La Banda (TV series)

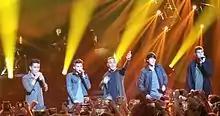
CNCO, Season 1 winners debut concert, January 30, 2016, The Fillmore Miami Beach. L-R: Joel Pimentel (Mexico), Erick Brian Colón (Cuba), Richard Camacho (Dominican Republic), Christopher Vélez (Ecuador), Zabdiel De Jesús (Puerto Rico).

Created by Ricky Martin and Simon Cowell, and produced by Ricky Martin and presented by Alejandra Espinoza, season 1 premiered on September 13, 2015, and ended on December 13, 2015. The judges in season 1 were Ricky Martin, Laura Pausini, and Alejandro Sanz. The goal of the series is to look for talented young teens to make the next musical phenomenon.